Last Woman on Earth

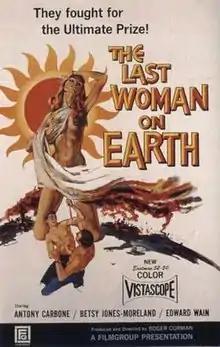
Theatrical release poster

Last Woman on Earth (often referred to as The Last Woman on Earth, but it appeared without the word "The" in the film's title card) is a 1960 American science fiction film that was produced and directed by Roger Corman. It tells the story of three survivors of a mysterious apocalypse, which appears to have wiped out all human life on earth.